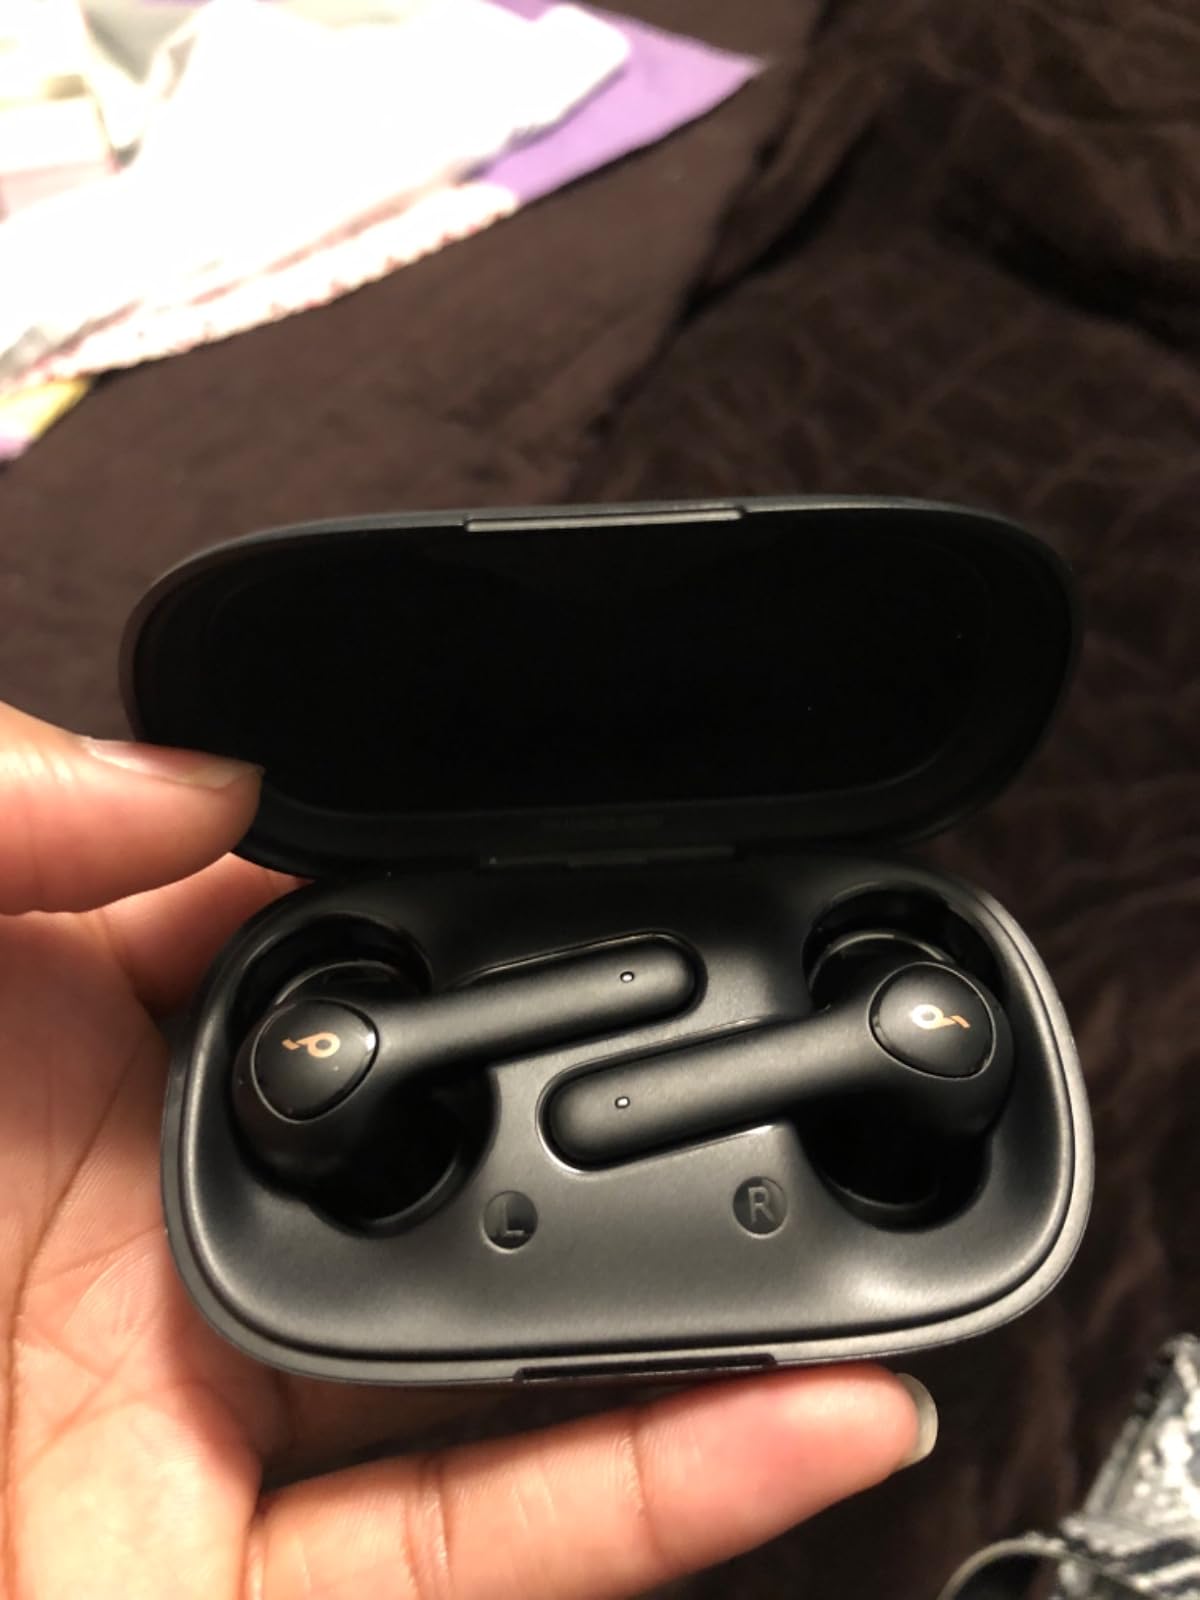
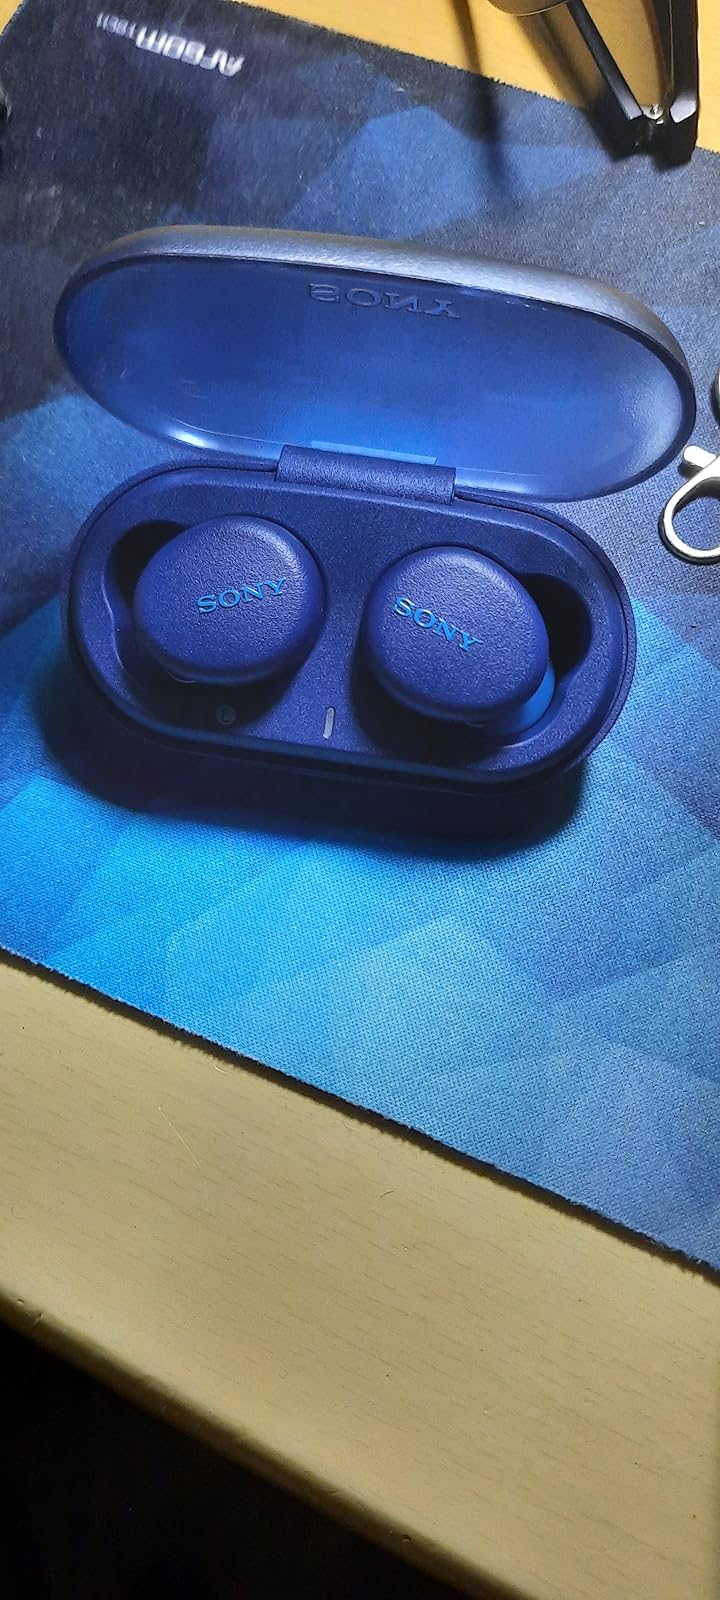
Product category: earbuds
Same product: no